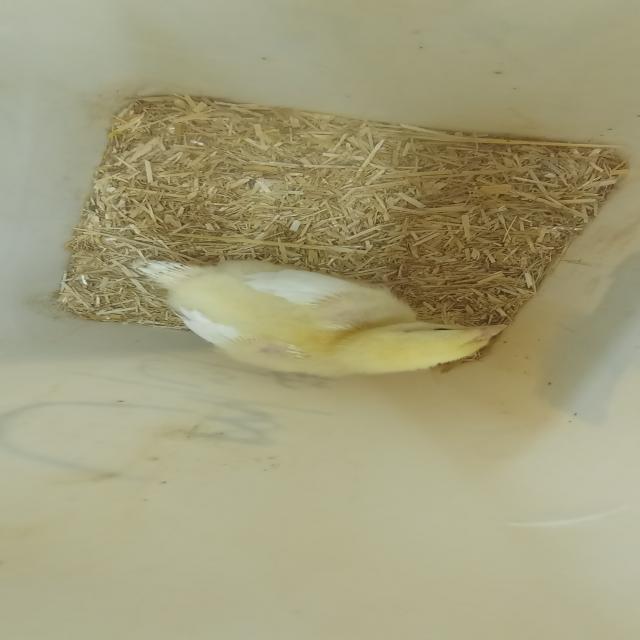
Weight: 214 g